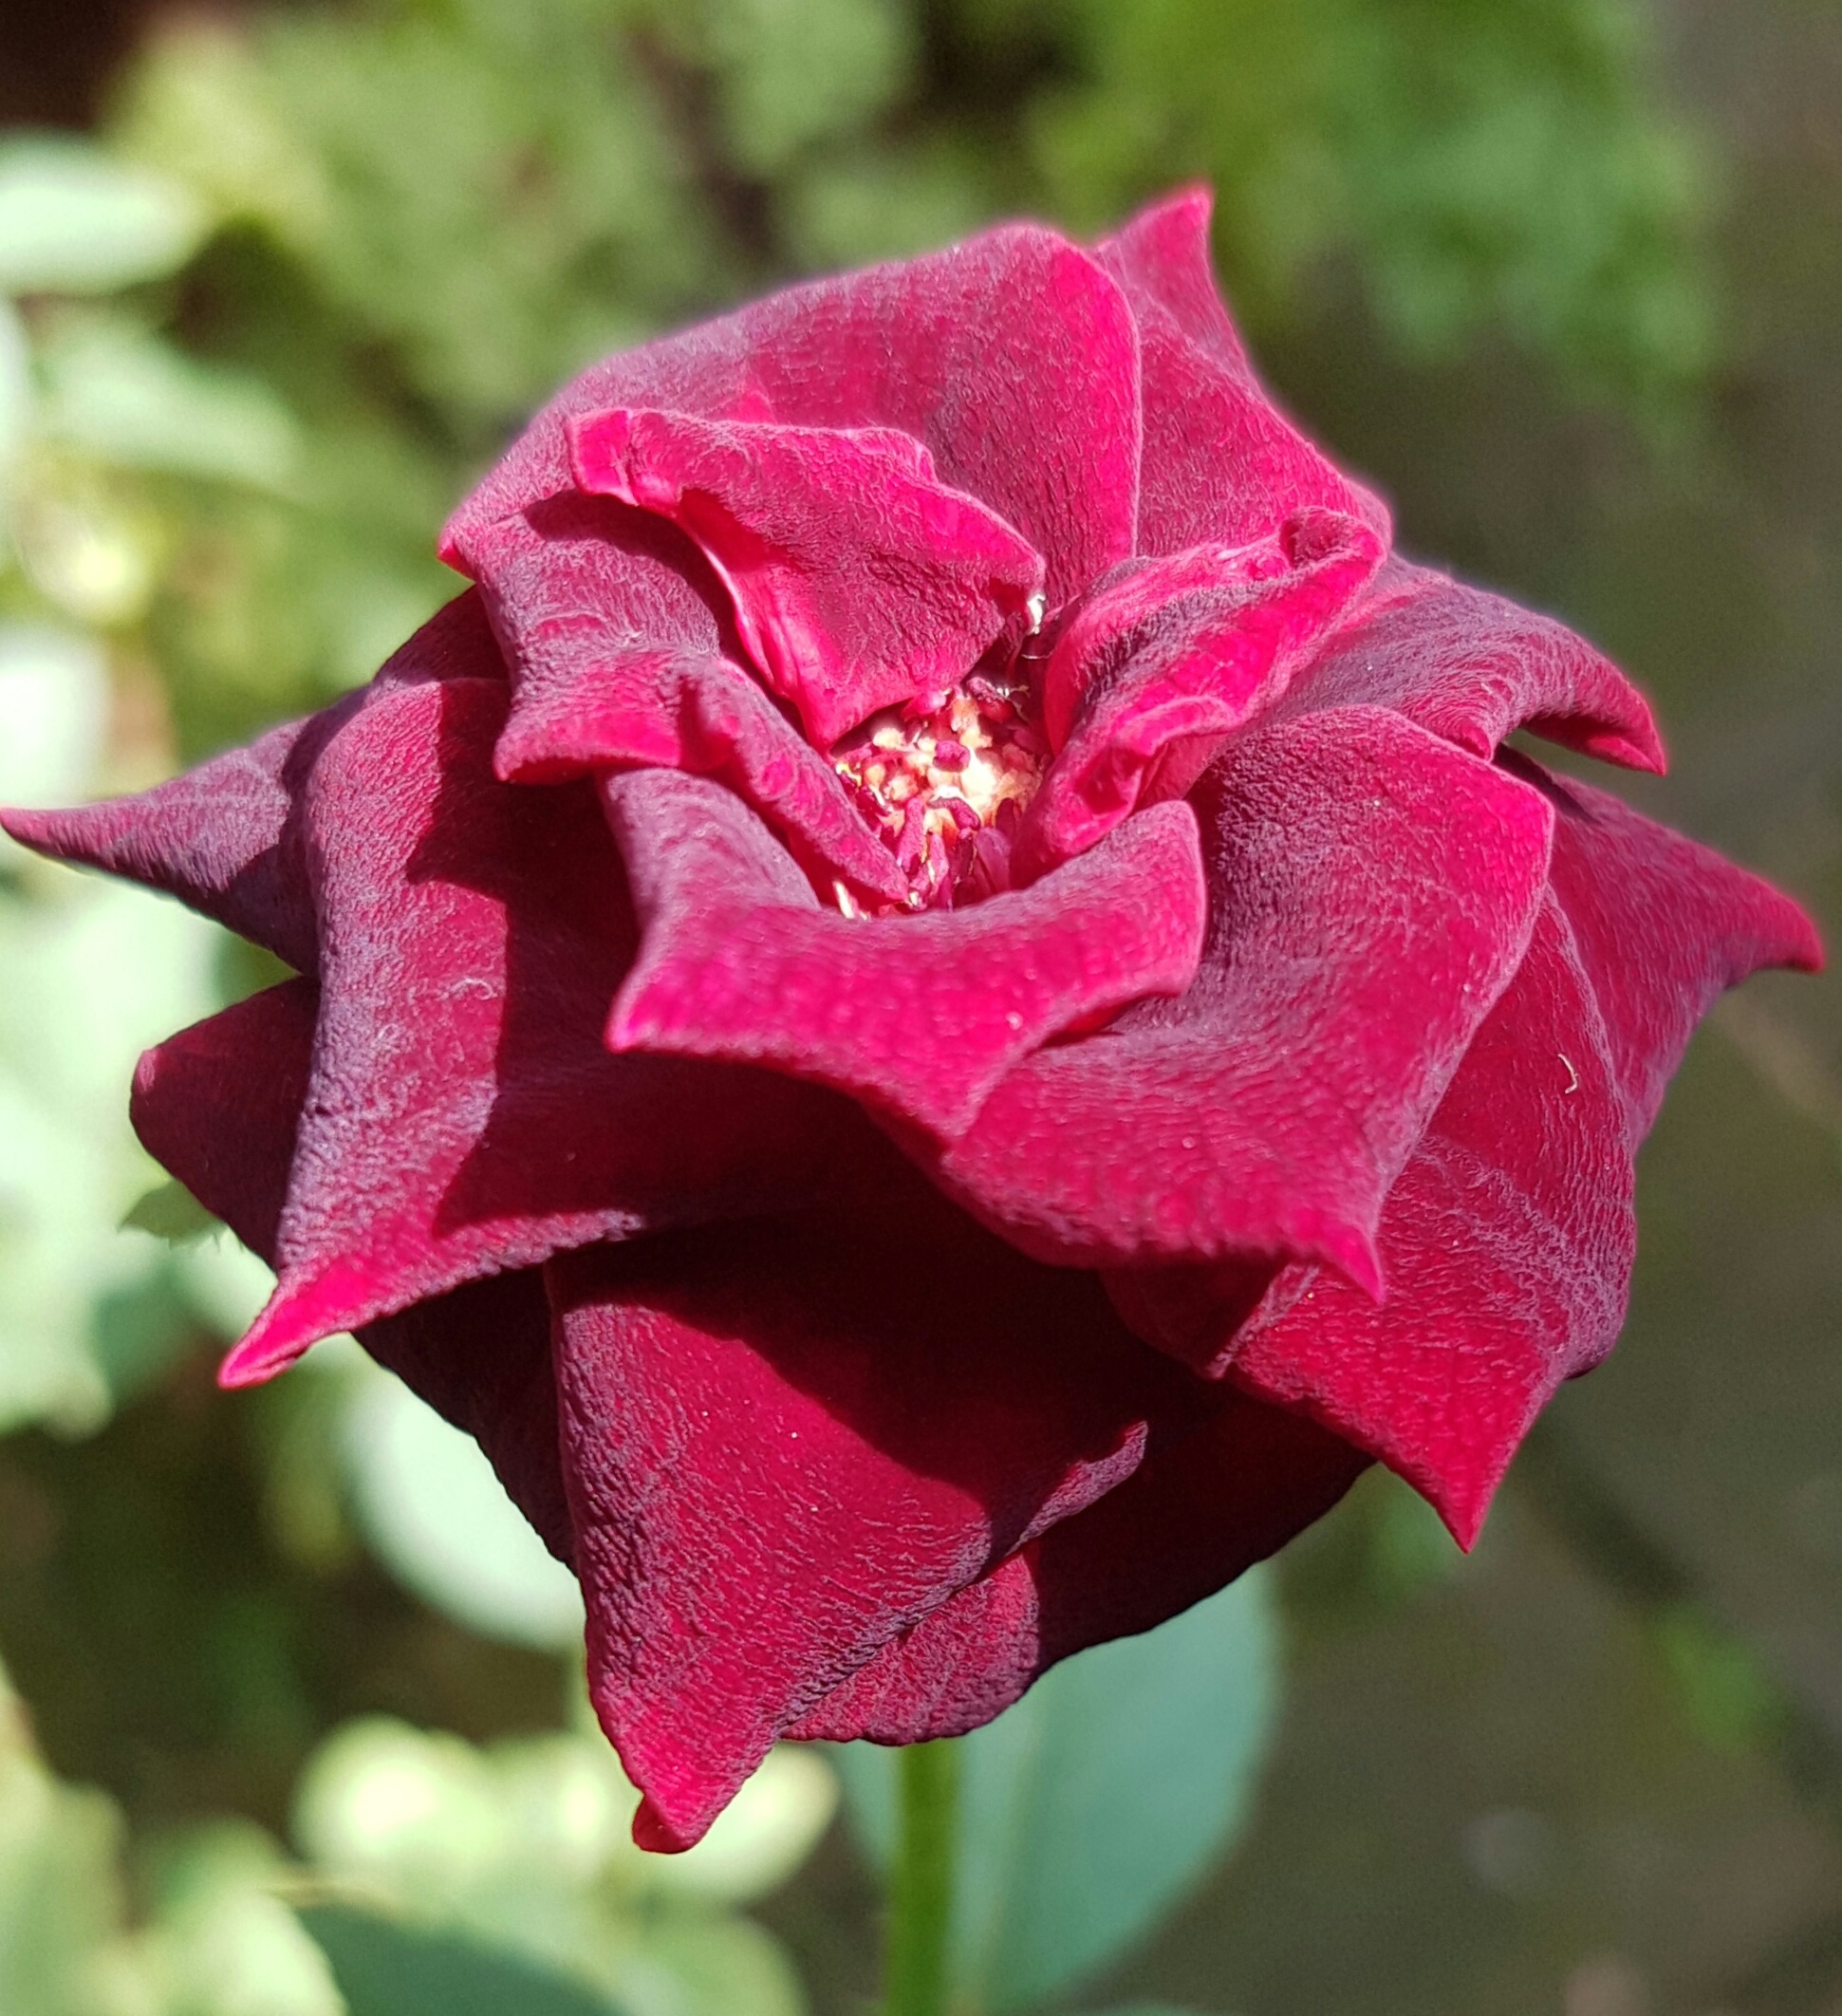
nature, blossom, plant, flower, petal, floral, rose, red, tropical, romance, pink, flora, red rose, petals, floribunda, macro photography, flowering plant, garden roses, rose family, plant stem, land plant, rose order